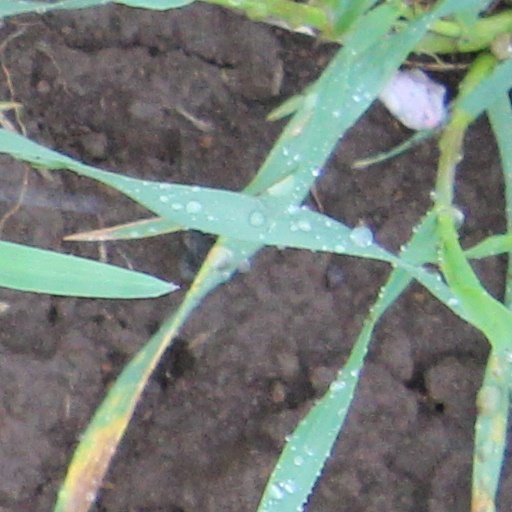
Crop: wheat